Alvin Hansen

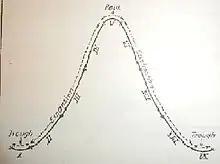

One of the most important contribution to the economic theory by Alvin Hansen are the economic cycles. In his book "Business Cycles and National Income", he defines the cycle as a fluctuation in: employment, output, and prices. The cycle is divided in two phases: expansion, extending from trough to peak; and contraction, extending from peak to trough.